Women and migration

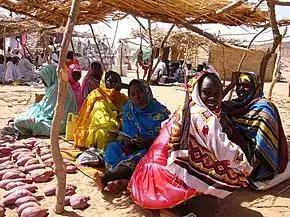
Refugee Women in Chad

Refugee women face gender-specific challenges in navigating daily life at every stage of their migration experience. Common challenges for all refugee women, regardless of other demographic data, are access to healthcare and physical abuse and instances of discrimination, sexual violence, and human trafficking are the most common ones. But even if women don't become victims of such actions, they often face abuse and disregard for their specific needs and experiences, which leads to complex consequences including demoralization, stigmatization, and mental and physical health decay. The lack of access to appropriate resources from international humanitarian aid organizations is compounded by the prevailing gender assumptions around the world, though recent shifts in gender mainstreaming are aiming to combat these commonalities.